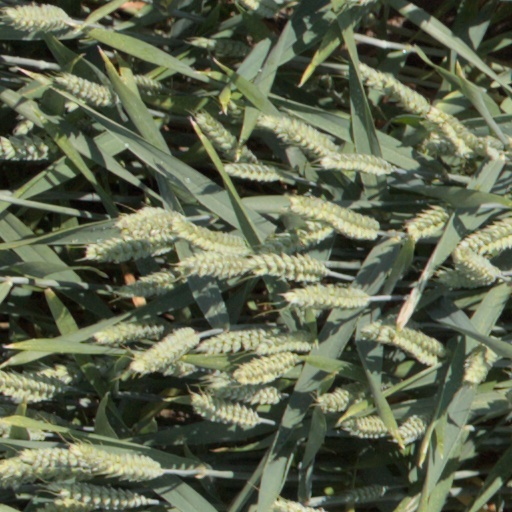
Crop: wheat